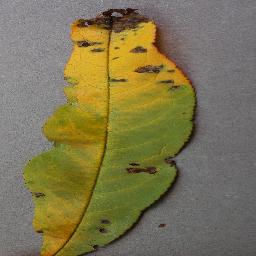
Label: Peach___Bacterial_spot